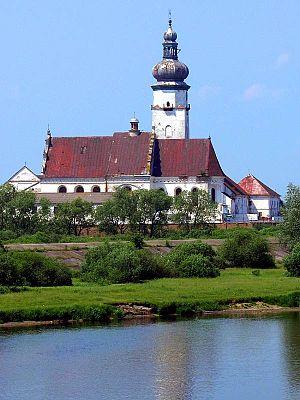
Jvyrka ou Jvirka est une commune urbaine de l'oblast de Lviv, en Ukraine. Elle fait partie du raïon de Sokal. Sa population s'élevait à 3 692 habitants en 2013.